Daniel Shays

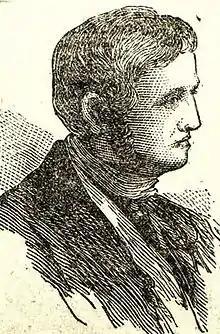
"An Authentic Portrait of the Chief Insurgent" from 1878's "Our First Century" by Richard Miller Devens

Daniel Shays (August 1747 – September 29, 1825) was an American soldier, revolutionary and farmer famous for allegedly leading Shays' Rebellion, a populist uprising against controversial debt collection and tax policies that took place in Massachusetts between 1786 and 1787. The actual role played by Shays in the rebellion is disputed by scholars.